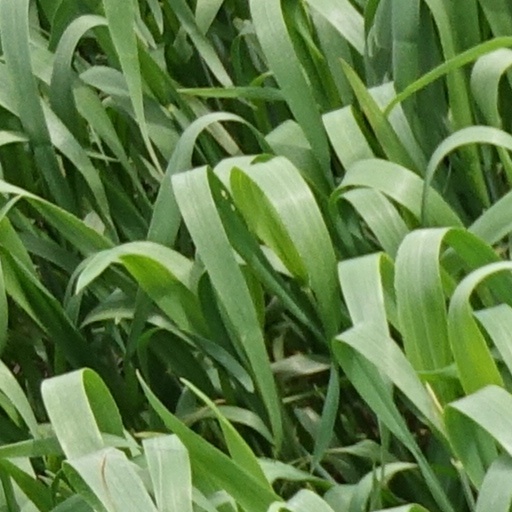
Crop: wheat